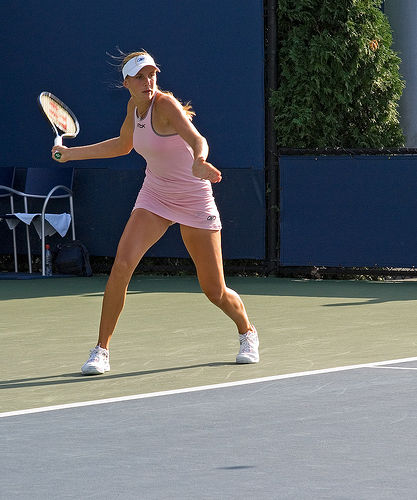
user: Given an image and a question. Answer the question in a short answer. Question: What kind of stroke is this woman about to use? Short Answer:
assistant: forehand